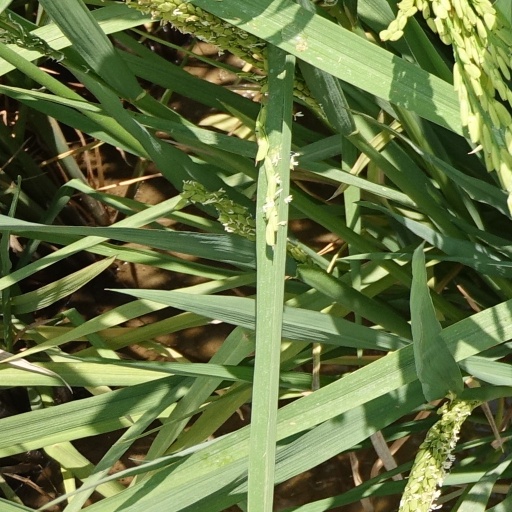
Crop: rice